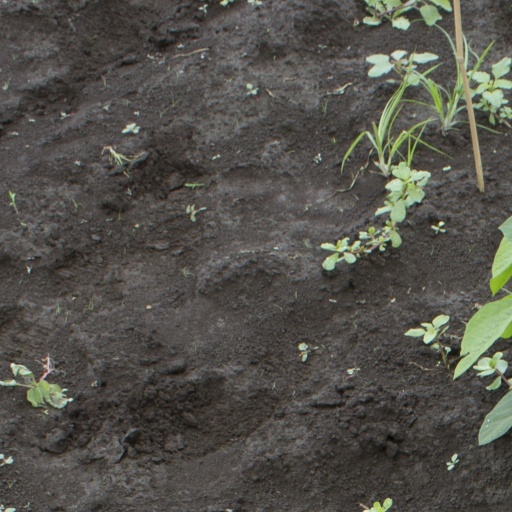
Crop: soybean